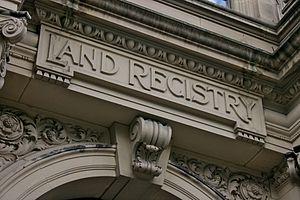
Plan 1213 est le vingt-septième épisode du feuilleton télévisé Prison Break, c'est le cinquième épisode de la deuxième saison.